Jeff Hewitt (politician)

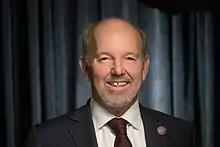
Hewitt's official portrait, 2019

In an upset victory, Hewitt was elected to the Riverside County Board of Supervisors from District 5 in 2018 against former Republican Assemblyman Russ Bogh, despite Bogh raising twice as much money as Hewitt. Hewitt was sworn into office as a supervisor on January 8, 2019, by Libertarian National Committee Chair Nicholas Sarwark, succeeding retiring supervisor Marion Ashley. In 2018, the "Los Angeles Times" named Hewitt as the most powerful Libertarian ever elected in the United States, though according to "Reason" he has since been surpassed by Wyoming State Representative Marshall Burt.